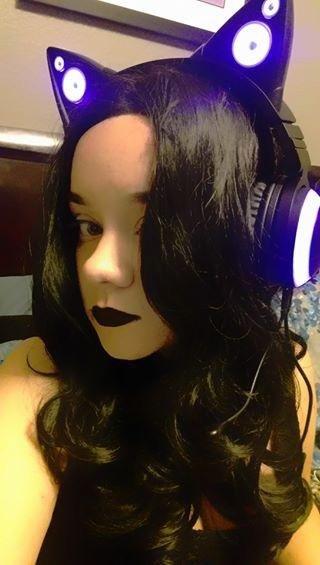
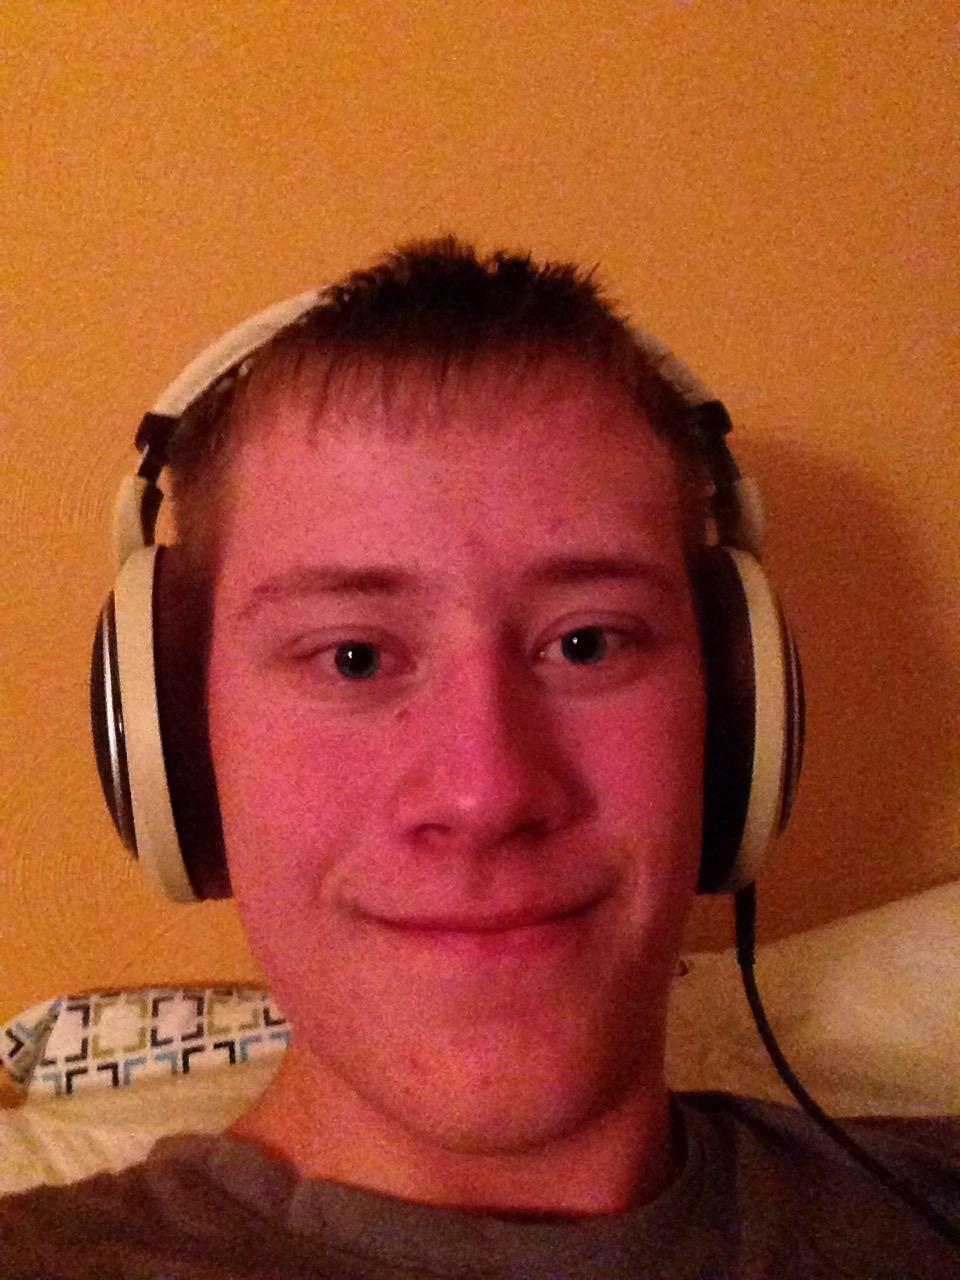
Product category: headphones
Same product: no